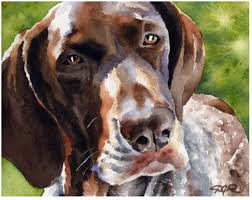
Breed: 211-n000059-German_short_haired_pointer